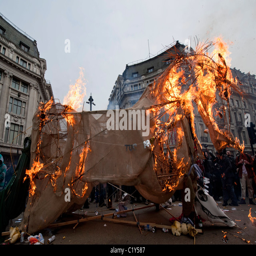
organisation stage a protest which starts off .